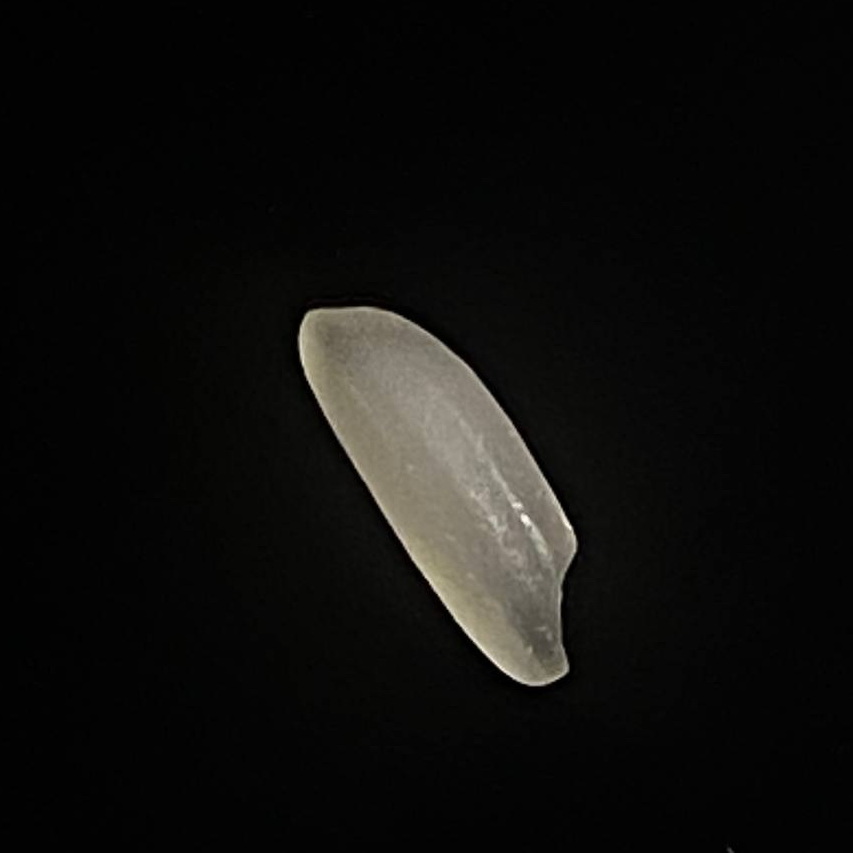
Rice variety: Najirshail